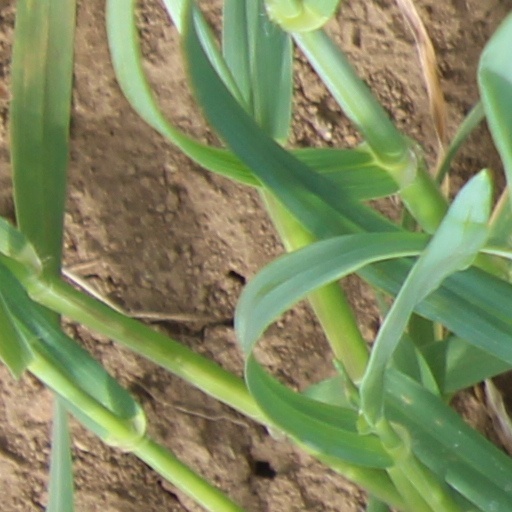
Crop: wheat